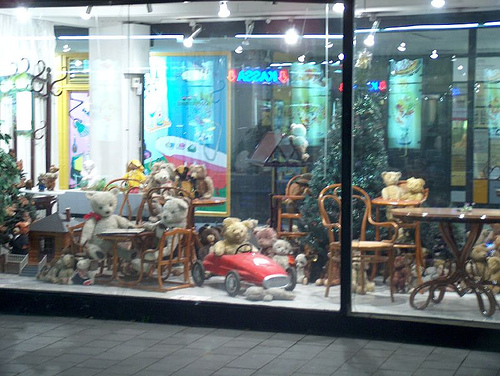
user: Given an image and a question. Answer the question in a short answer. Question: What kind of store is this? Short Answer:
assistant: furniture